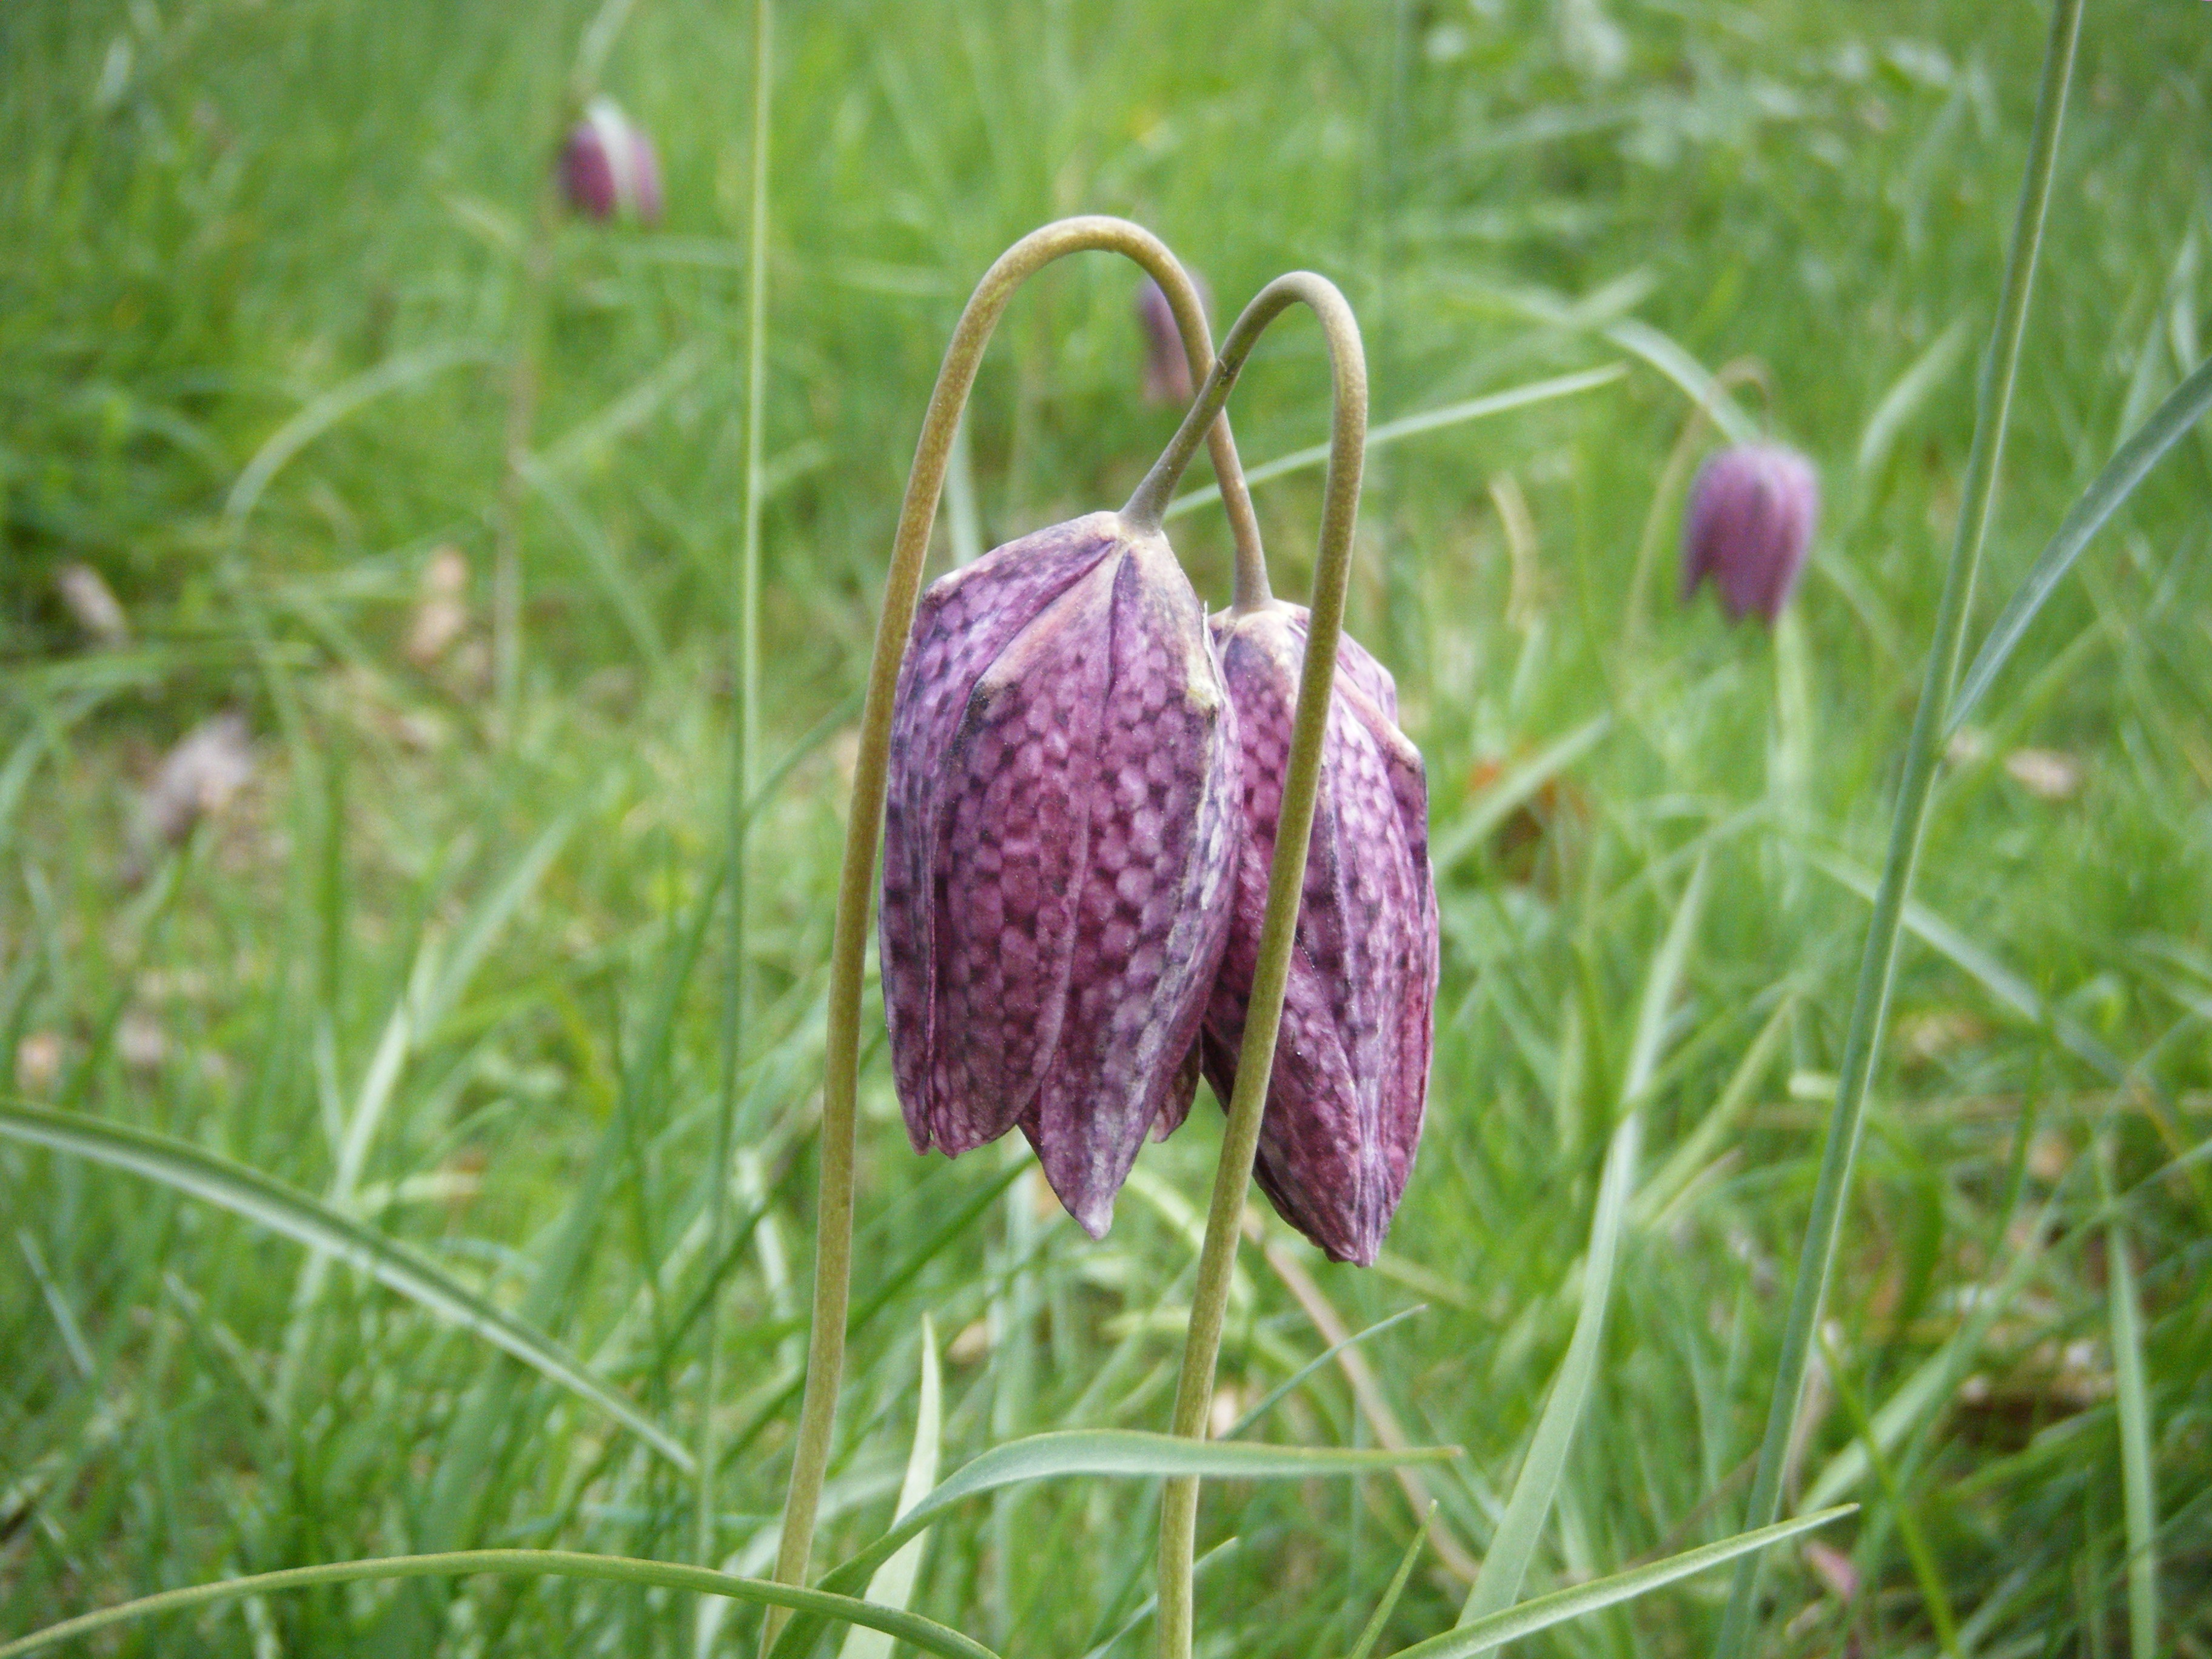
grass, plant, meadow, prairie, flower, botany, flora, wildflower, fritillaria, macro photography, flowering plant, grass family, land plant, snake's head